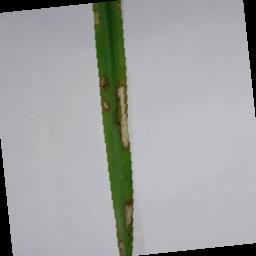
Label: Rice___Brown_Spot